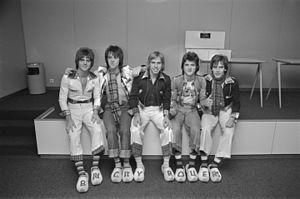
Bay City Rollers est un groupe de pop rock britannique, originaire d'Édimbourg, en Écosse. Il est formé en 1969, puis dissous en 1981.